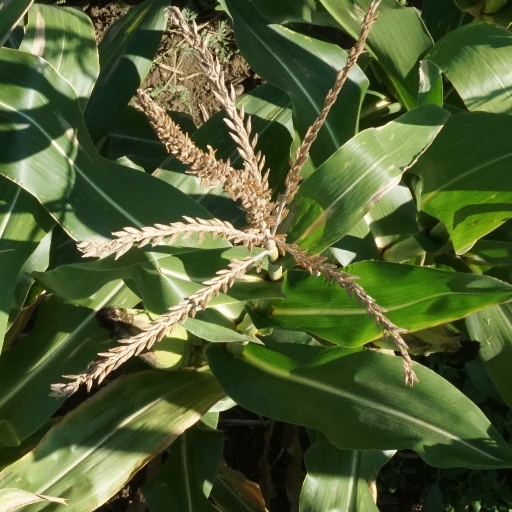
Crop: maize; corn